Adriana Săftoiu

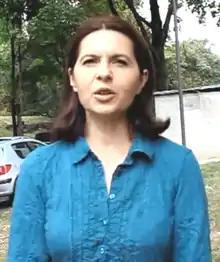
Adriana Săftoiu

Ana Adriana Săftoiu (born 11 September 1967) is a Romanian journalist and politician. While a member of the National Liberal Party (PNL), she was a member of the Romanian Chamber of Deputies for Bucharest in December 2004, and represented Prahova County in the Chamber from 2008 to 2012. In the interim, from 2004 to 2007, she was an adviser and press secretary for President Traian Băsescu.